Labeling theory

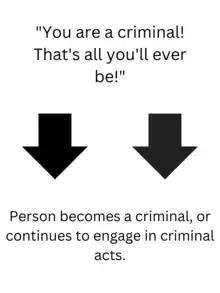
A brief representation of the idea behind labeling theory

Labeling theory posits that self-identity and the behavior of individuals may be determined or influenced by the terms used to describe or classify them. It is associated with the concepts of self-fulfilling prophecy and stereotyping. Labeling theory holds that deviance is not inherent in an act, but instead focuses on the tendency of majorities to negatively label minorities or those seen as deviant from standard cultural norms. The theory was prominent during the 1960s and 1970s, and some modified versions of the theory have developed and are still currently popular. Stigma is defined as a powerfully negative label that changes a person's self-concept and social identity.